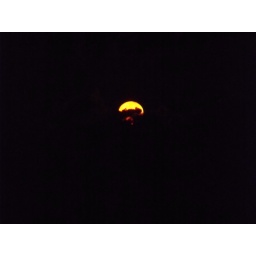
clouds in frtont of orange red moon